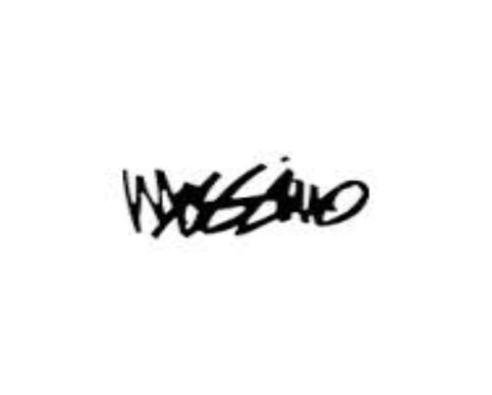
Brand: mossimo
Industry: Clothes